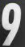
Number: 9